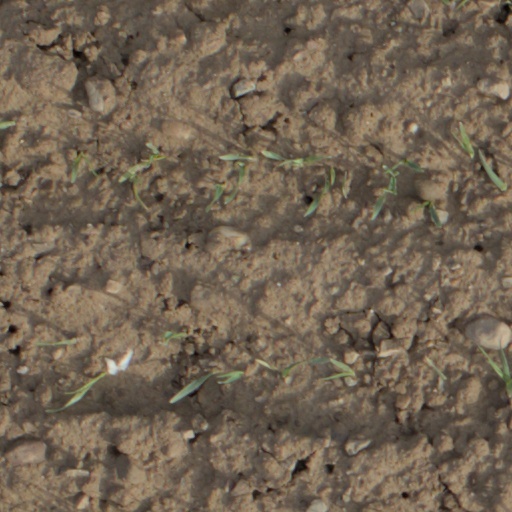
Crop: wheat